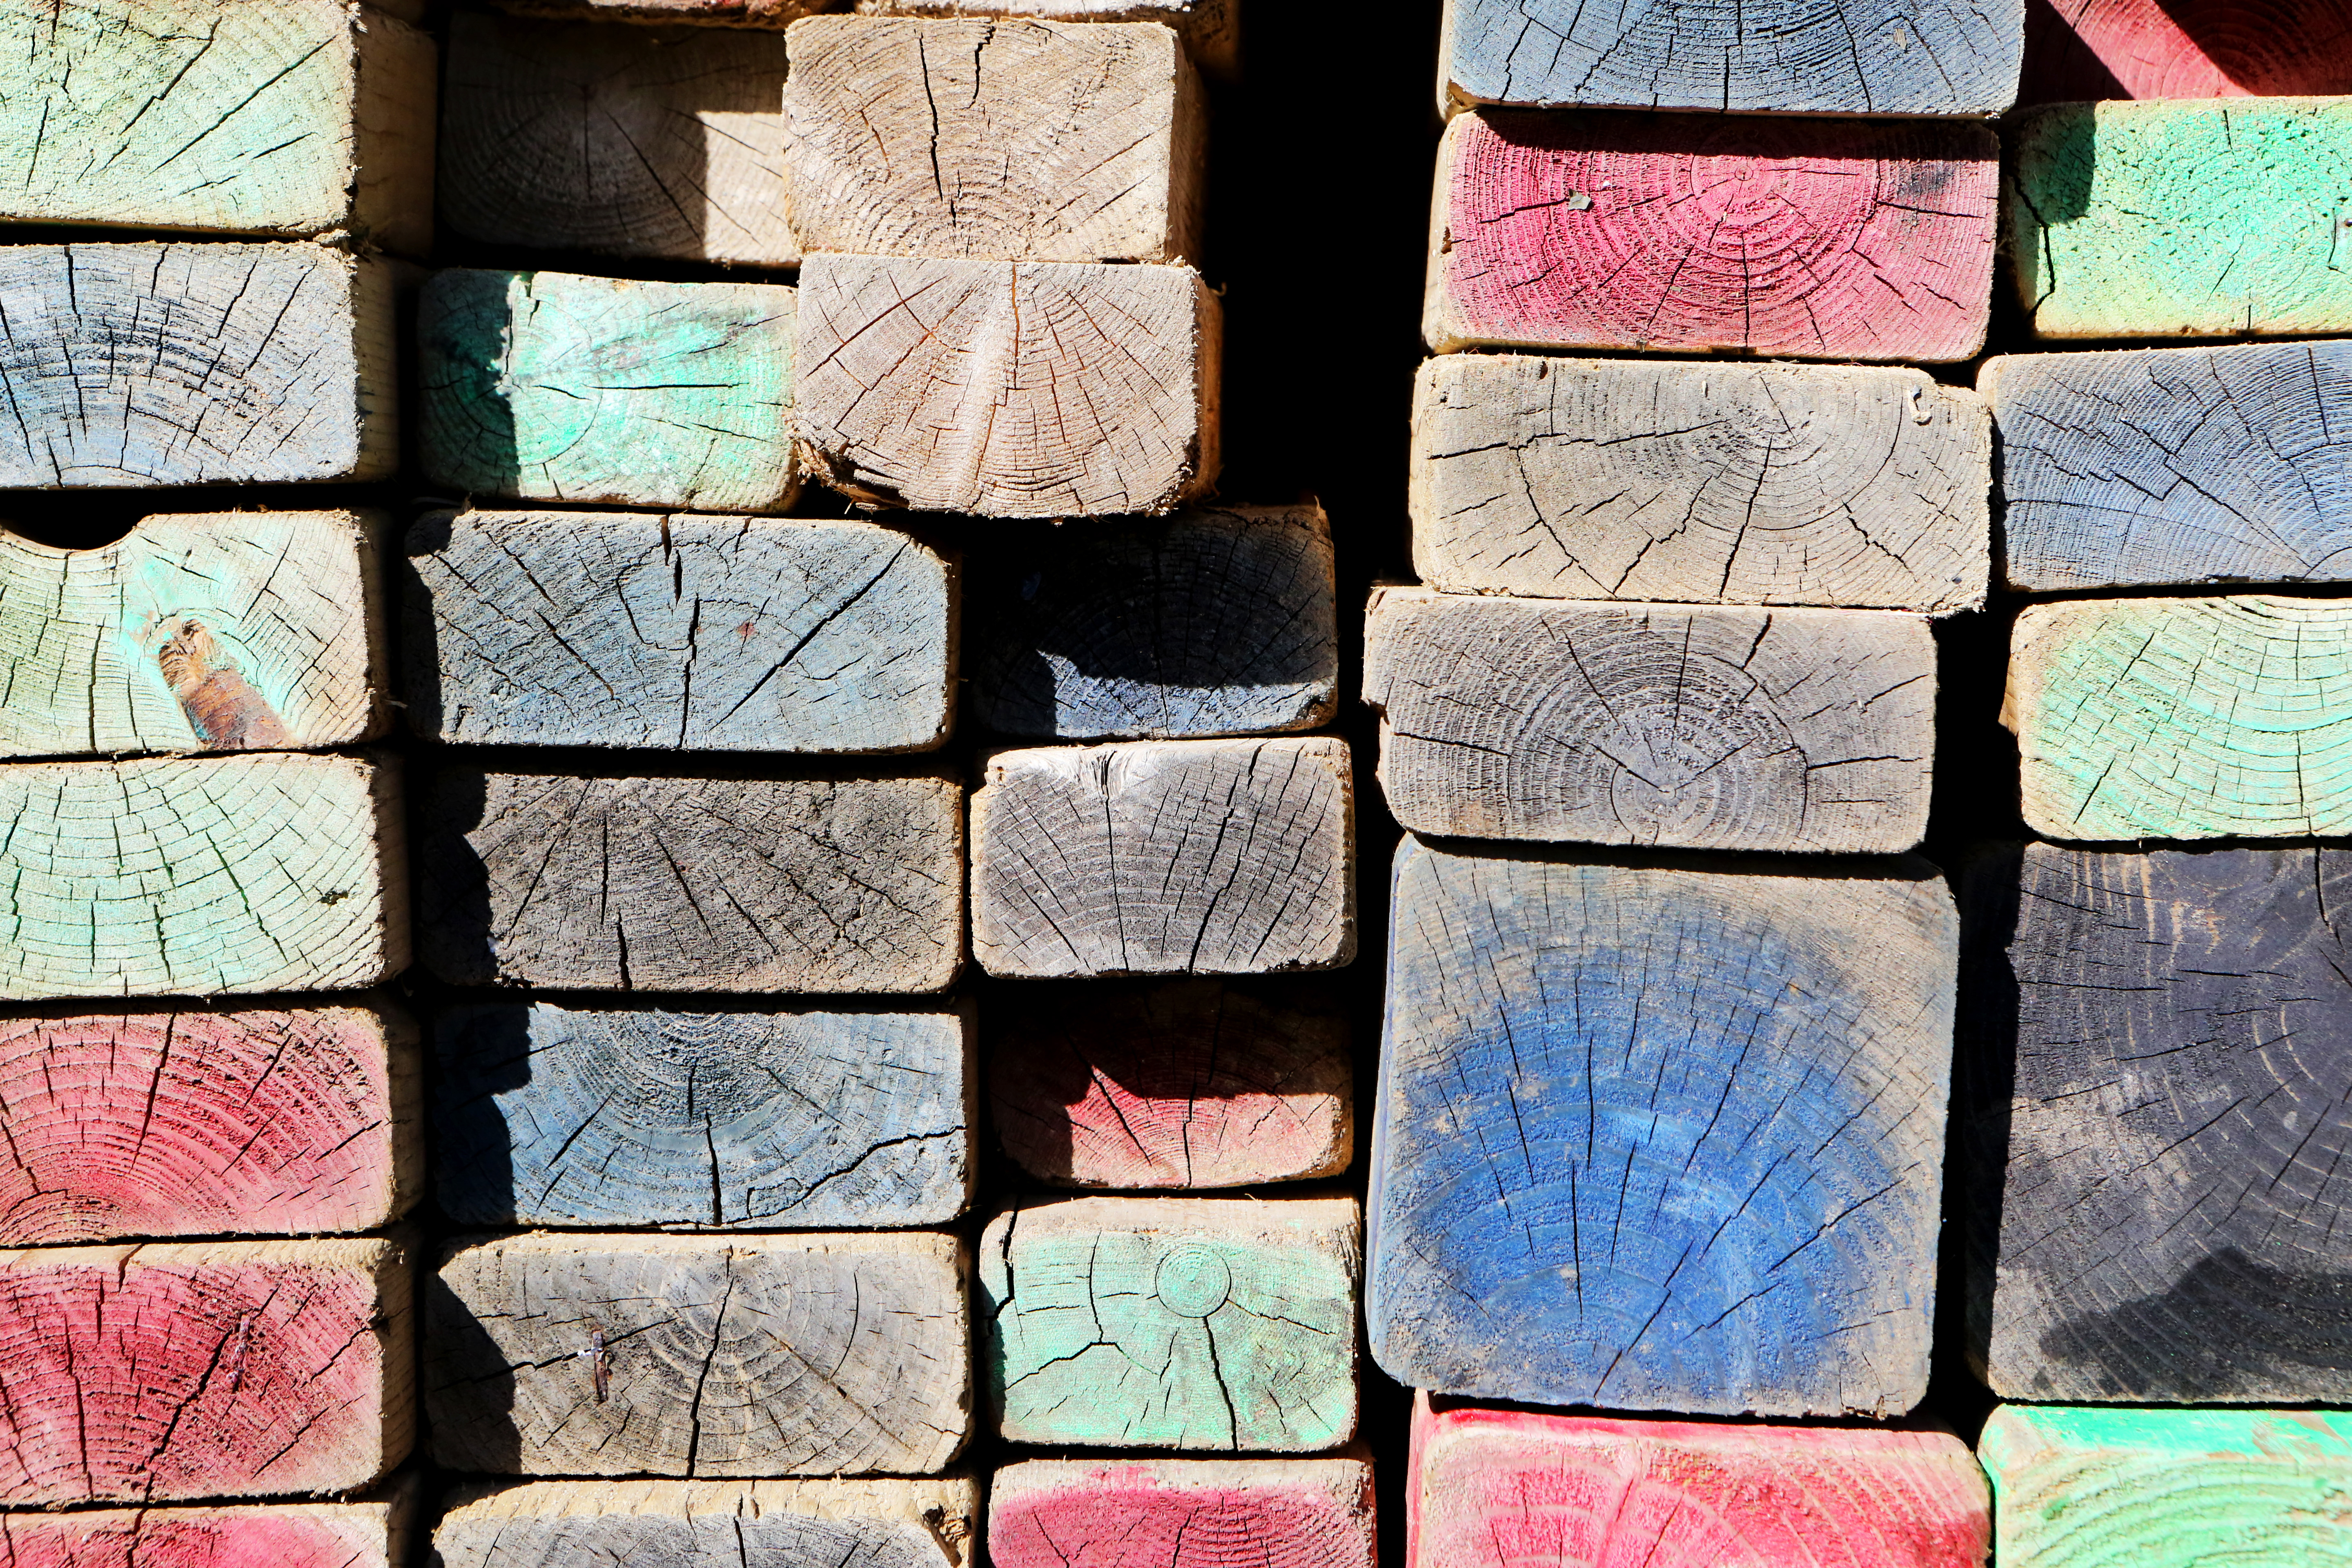
wood, texture, floor, wall, colourful, color, tile, blue, colorful, brick, material, circle, art, modern art, flooring